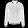
Label: Coat